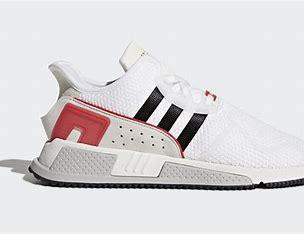
Brand: Adidas
Model: EQT Cushion Adv